WaterCar

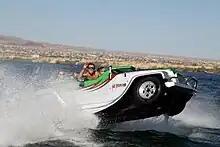
Water Car Panther driving at High Speeds on Lake Havasu

WaterCar is an American company that specializes in the manufacture and development of luxury amphibious vehicles. Based in Southern California, the company was founded by Dave March in 1999 when he was inspired by the Amphicar of the 1960s. March claims he originally had no plans to market an amphibious vehicle – just merely to build one. In 2013, the company released its first commercial vehicle, the Panther, which holds a top speed of on land and on water. The company holds 27 amphibious related patents as well as the Guinness World Record for the fastest amphibious vehicle. WaterCar vehicles are designed and manufactured at Fountain Valley BodyWorks, an collision repair auto body shop in Southern California, owned and operated by March.